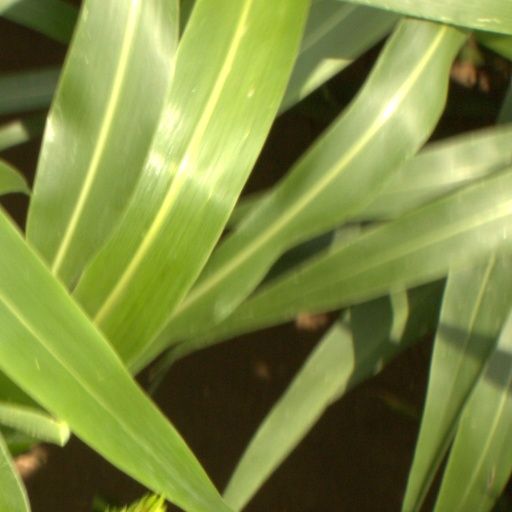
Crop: sorghum